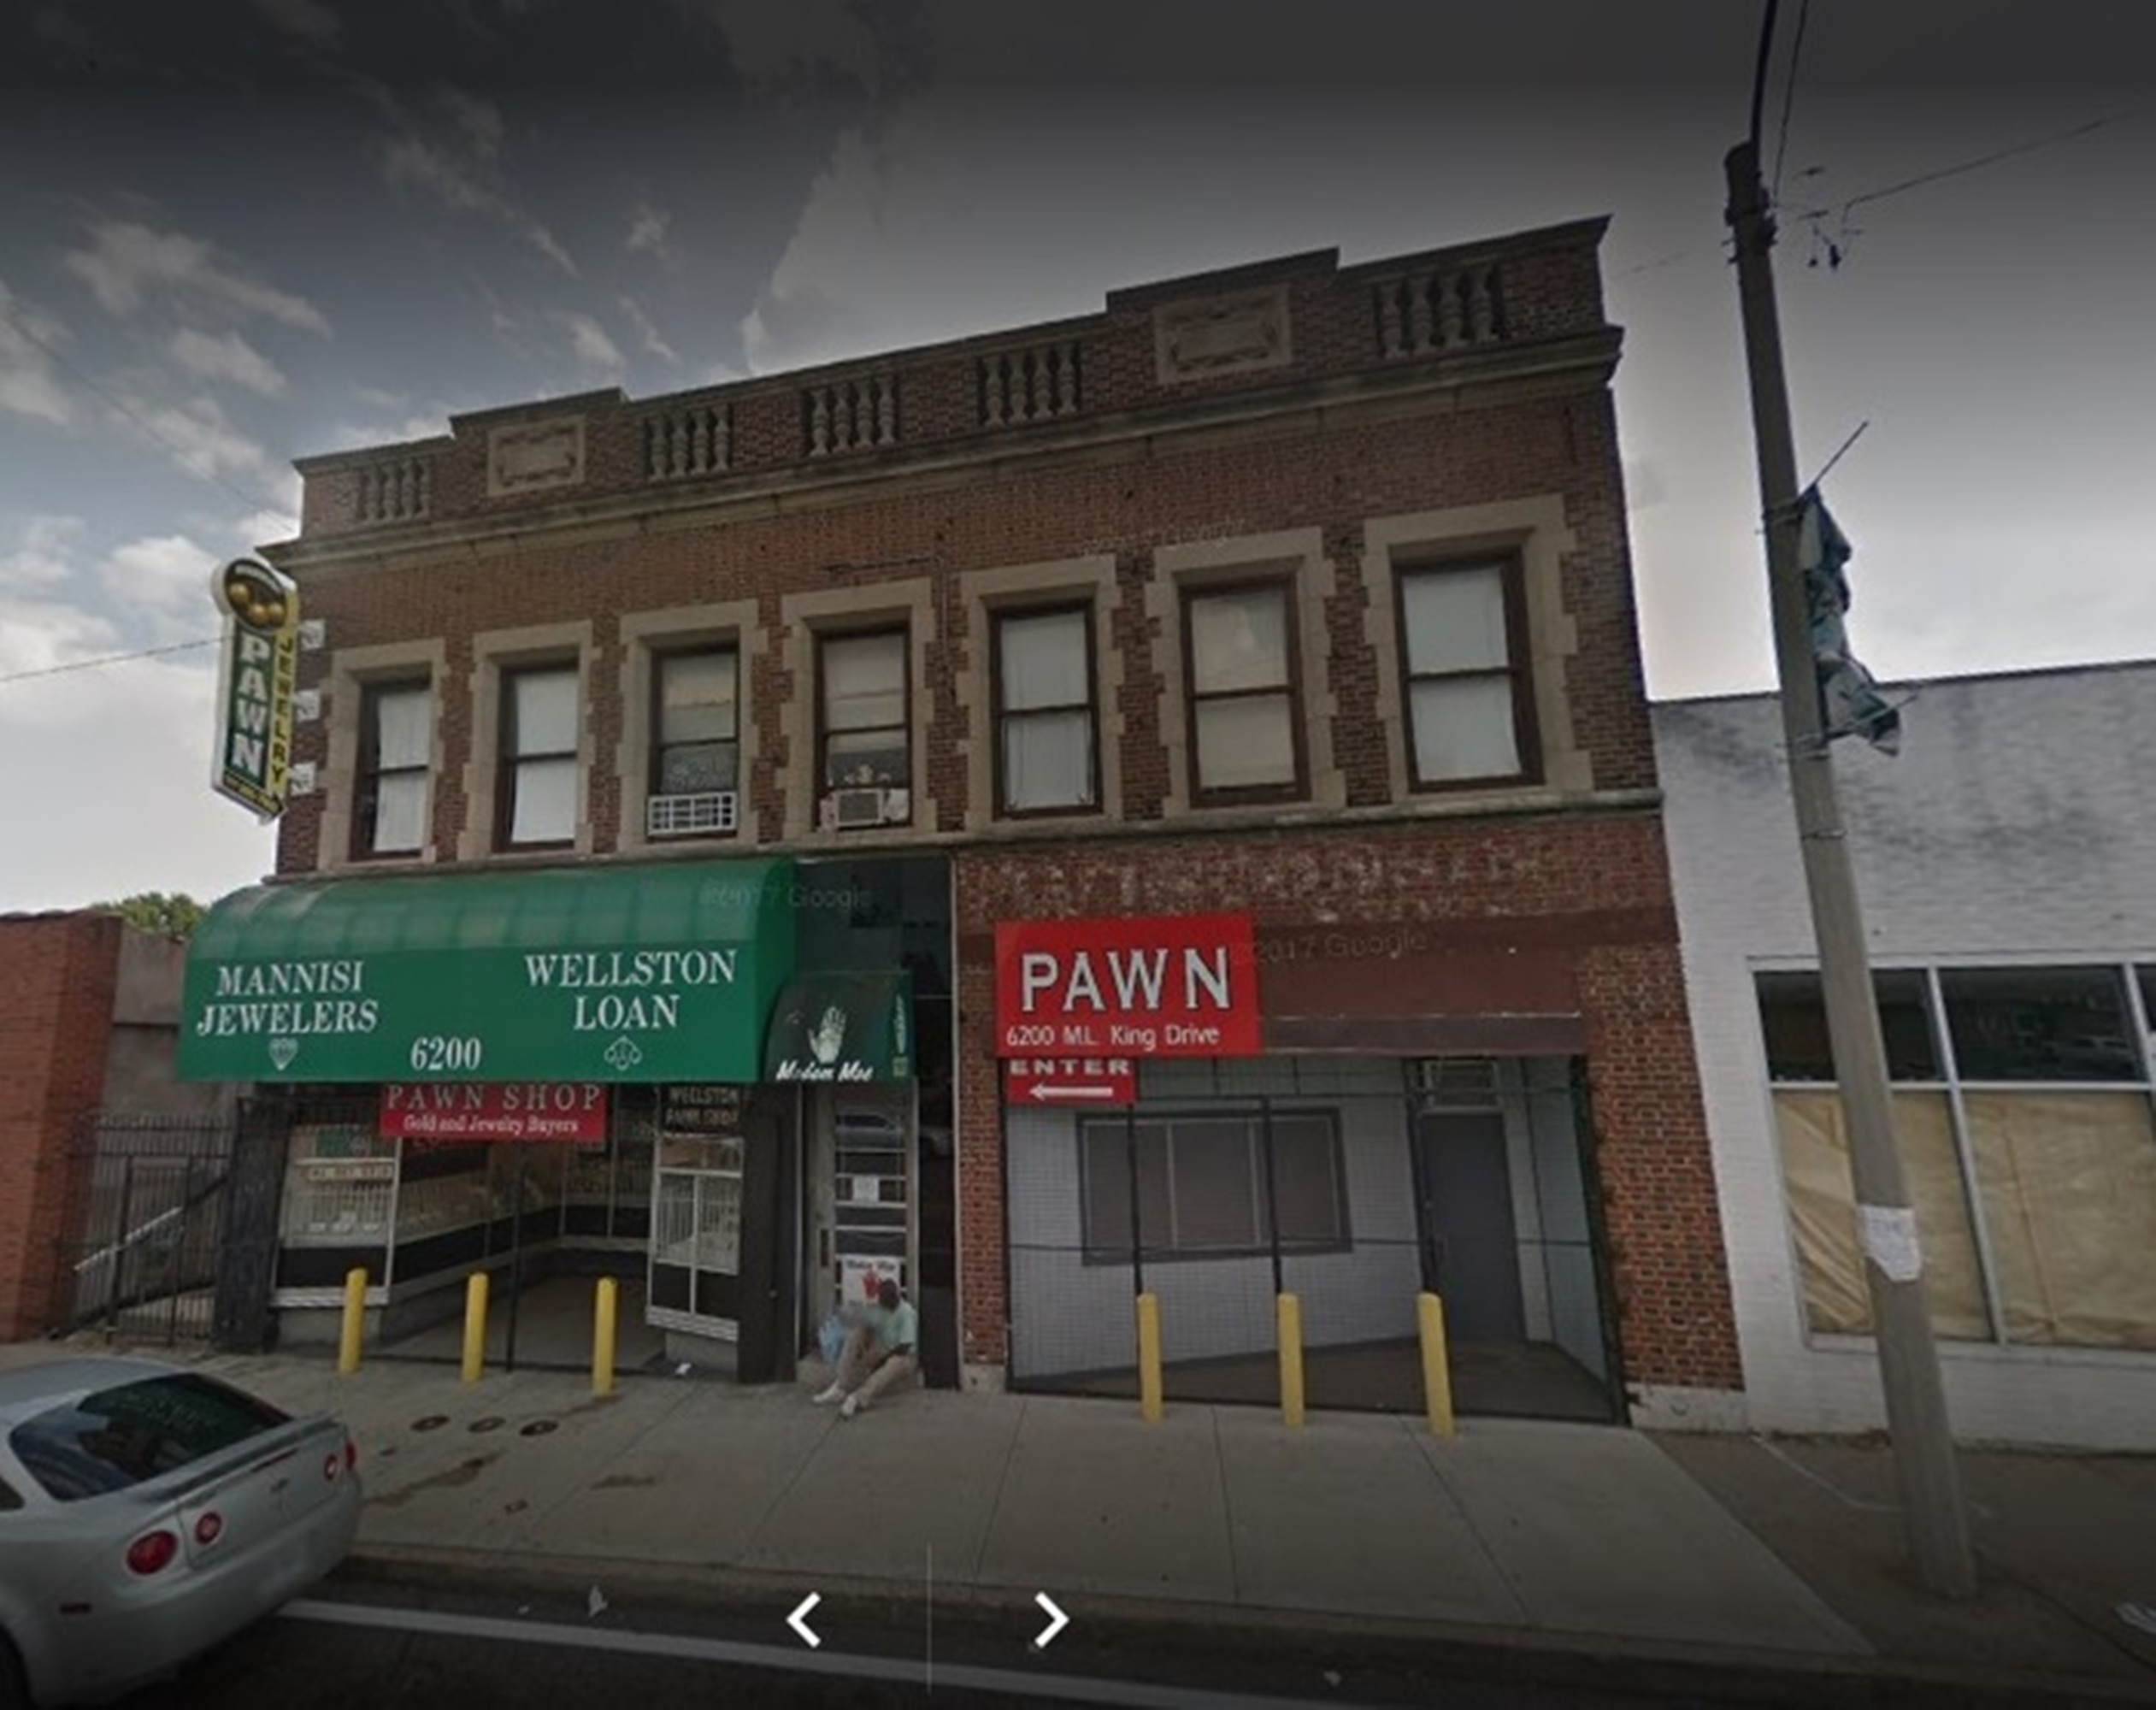
Jewelry Repair, property, urban area, building, architecture, town, neighbourhood, real estate, residential area, sky, city, vehicle, commercial building, car, facade, metropolitan area, house, street, mixed use, downtown, compact car, advertising, road, home, signage